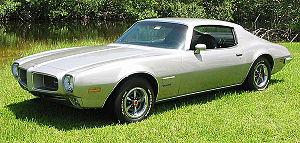
La Pontiac Firebird est un coupé sportif produit entre 1967 et 2002 en quatre générations distinctes. On peut facilement la confondre avec sa jumelle, la Chevrolet Camaro dont la Firebird est directement issue. Leur châssis est de type « F-Body » et certaines pièces sont interchangeables entre les modèles des deux marques.